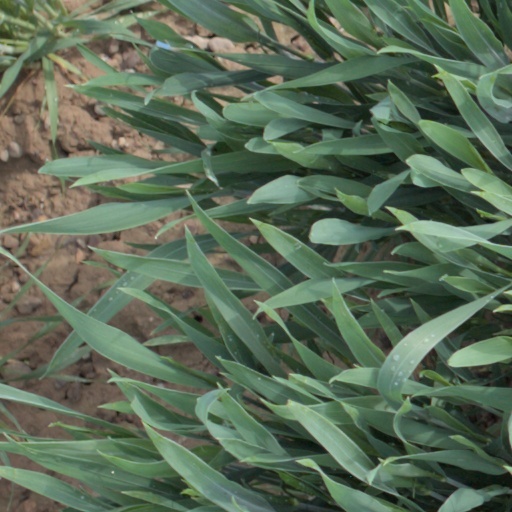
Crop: wheat